Scurvy

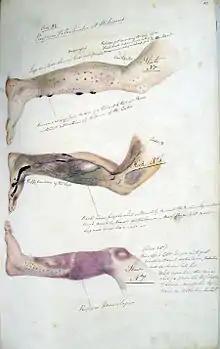
Page from the journal of Henry Walsh Mahon showing the effects of scurvy, from his time aboard HM Convict Ship "Barrosa" (1841/2)

It was not until 1747 that James Lind formally demonstrated that scurvy could be treated by supplementing the diet with citrus fruit, in one of the first controlled clinical experiments reported in the history of medicine. As a naval surgeon on HMS "Salisbury", Lind had compared several suggested scurvy cures: hard cider, vitriol, vinegar, seawater, oranges, lemons, and a mixture of balsam of Peru, garlic, myrrh, mustard seed and radish root. In "A Treatise on the Scurvy" (1753)